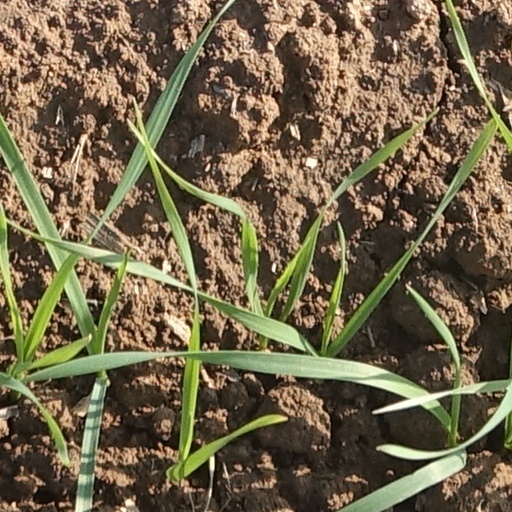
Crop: wheat